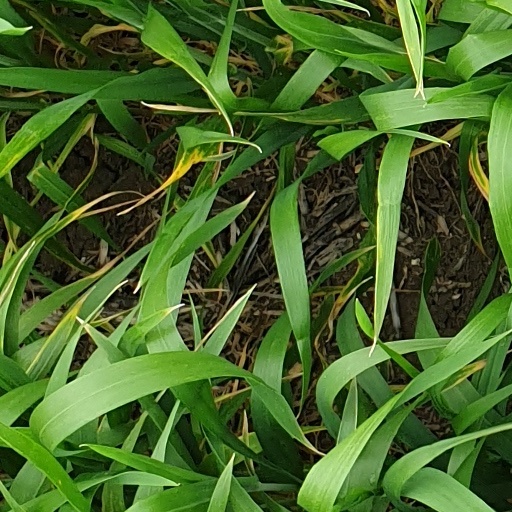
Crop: wheat